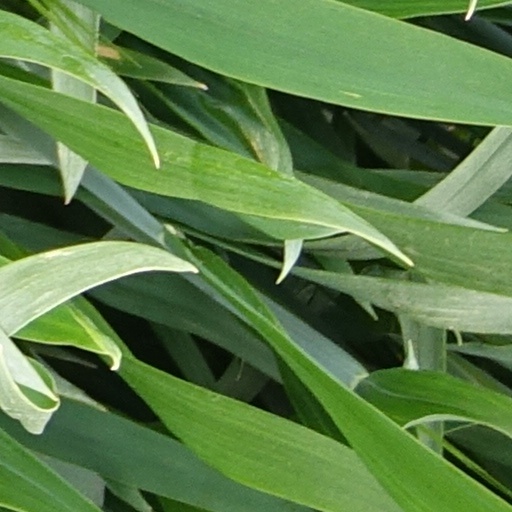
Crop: wheat